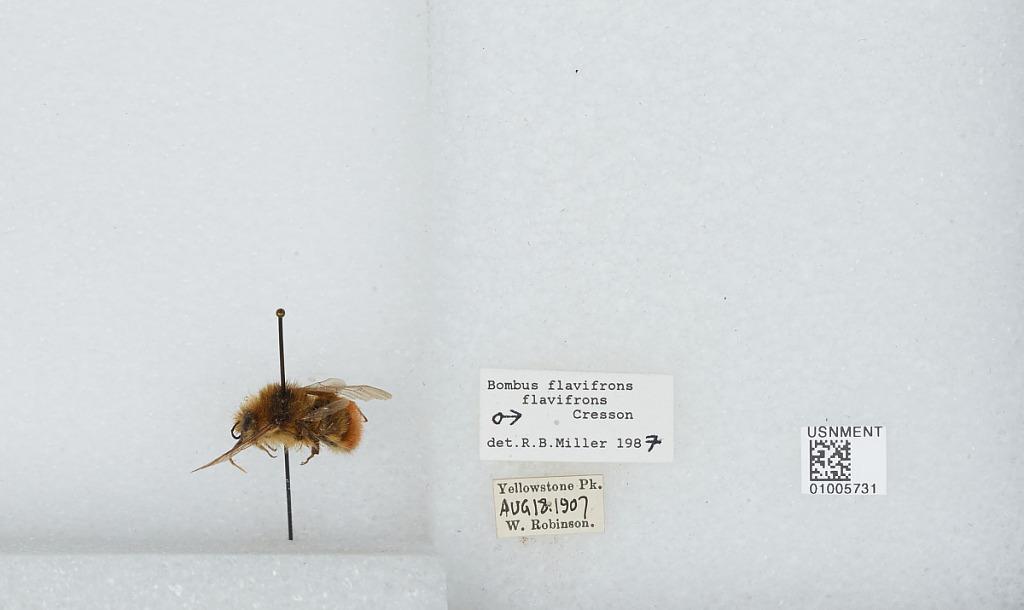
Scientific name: Bombus (Pyrobombus) flavifrons Cresson
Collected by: W. Robinson
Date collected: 1907-8-18
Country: Canada
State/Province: British Columbia
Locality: Yellowstone Peak
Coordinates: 49.1414, -117.111
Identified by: Miller, R. B.